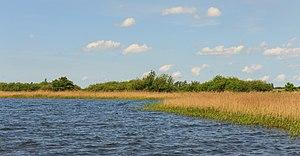
Dijken est un village de la commune néerlandaise de De Fryske Marren, situé dans la province de Frise.